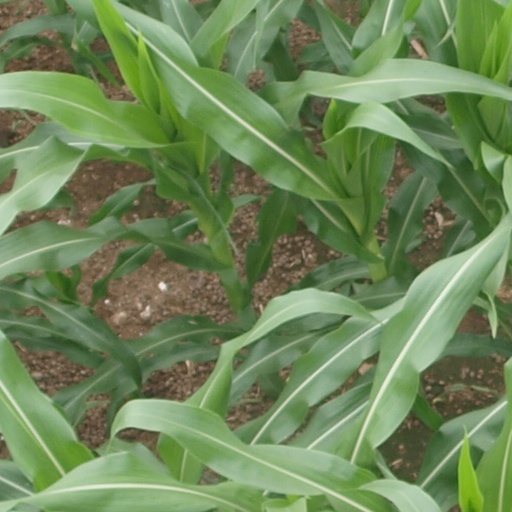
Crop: maize; corn